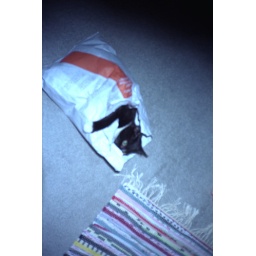
Sally the kitten playing in a bag